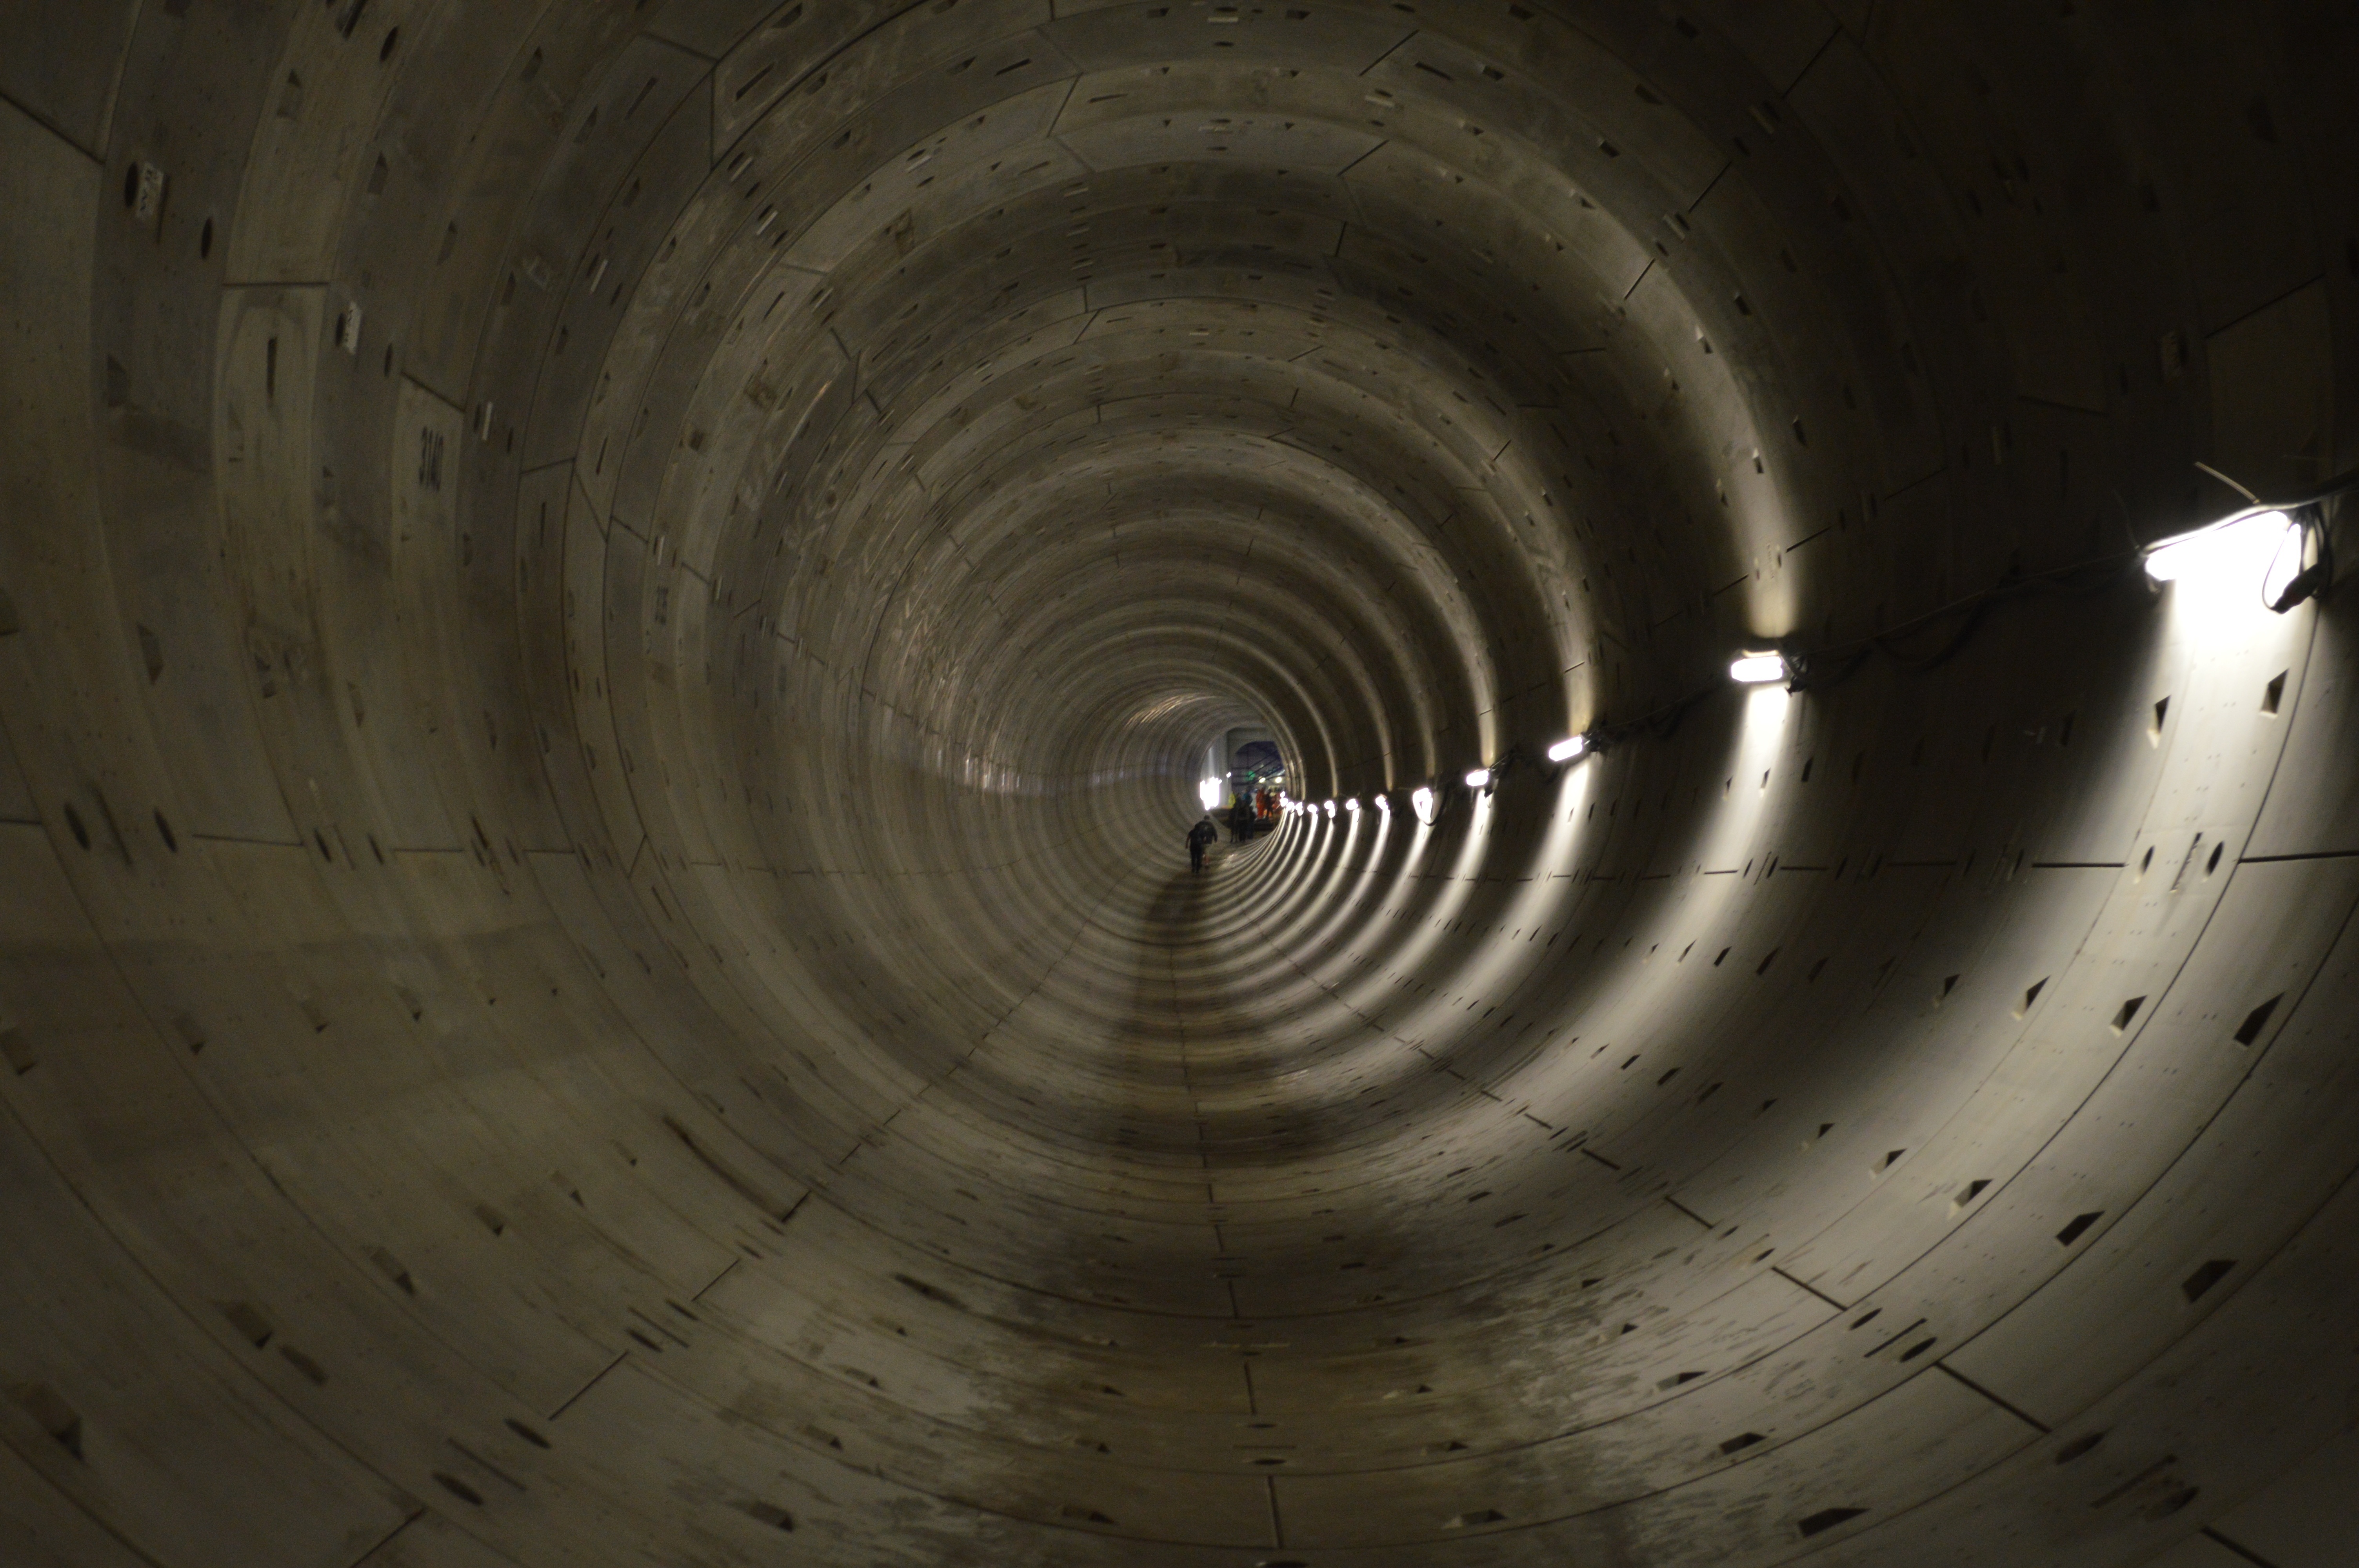
light, spiral, tunnel, construction, line, darkness, circle, amsterdam, infrastructure, deep, symmetry, shaft, depth, dig, around, north south line